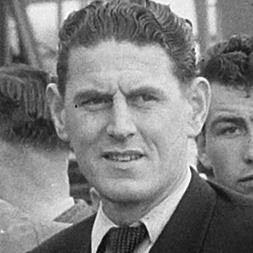
Age: 30